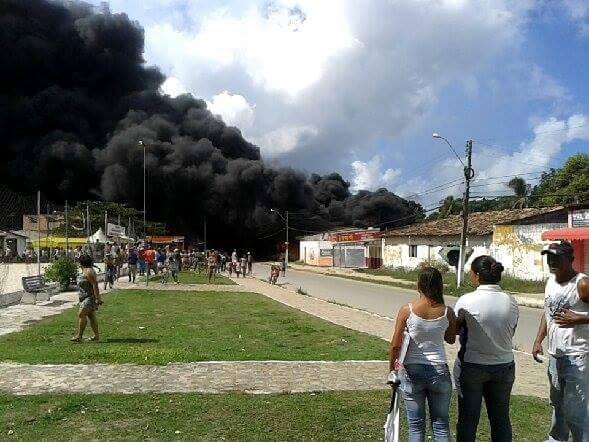
Fire: no
Smoke: yes